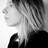
Emotion: sad